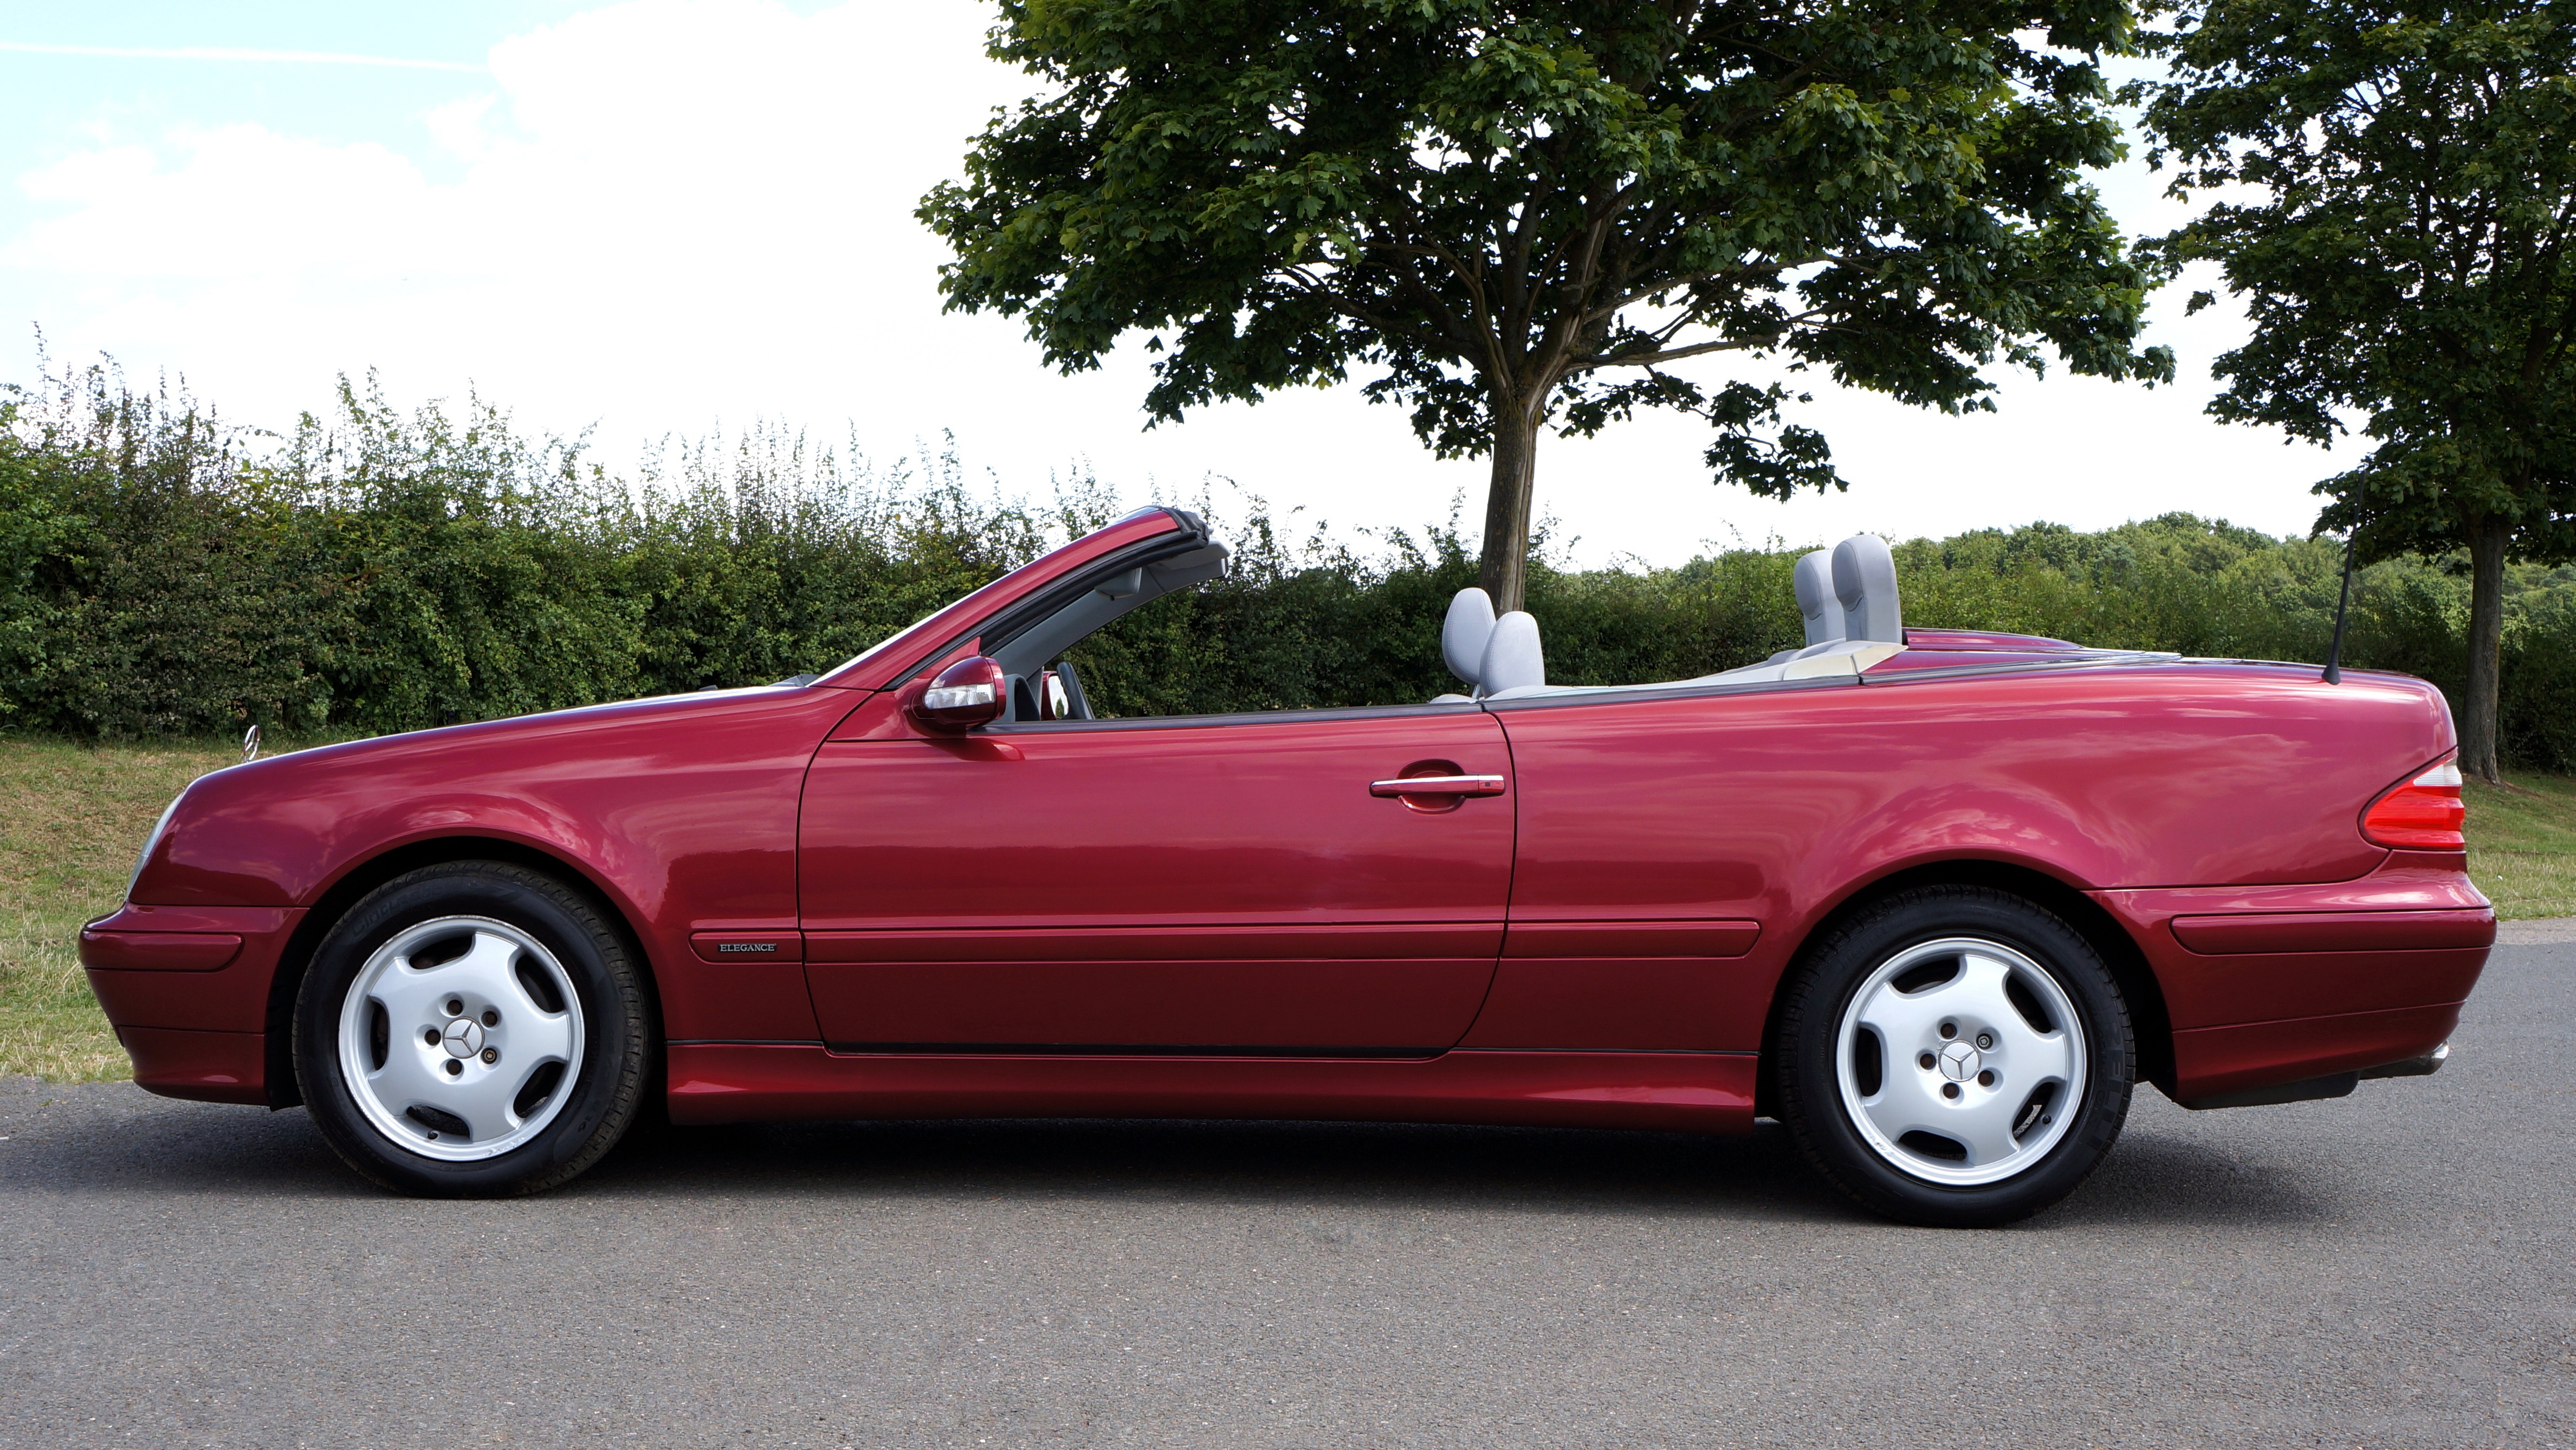
car, wheel, automobile, transport, red, vehicle, smooth, speed, bumper, luxury, performance, rim, sedan, convertible, shiny, elegance, mercedes benz, alloy, luxury cars, land vehicle, automobile make, automotive exterior, luxury vehicle, executive car, mercedes benz e class, mercedes benz clk class